Sassoon family

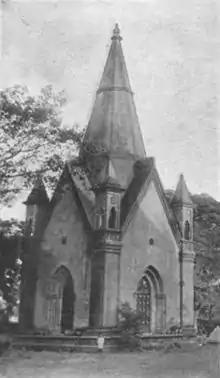
Tomb of David Sassoon, Pune, India

In 1828 David first went to the Persian Gulf port of Bushehr and in 1832 to Bombay, India, with his large family. Over 39 years, with two wives, he fathered 14 children. In Bombay, he built the international business called David S. Sassoon, with the policy of staffing it with people brought from Baghdad. They filled the functions of the various branches of his business in India, Burma, Malaya, and east Asia. He cemented the family's dominant position in the Sino-Indian opium trade. The family's businesses in China, and Hong Kong especially, were built to capitalise on the opium business. His business extended to China, where Sassoon House (now the north wing of the Peace Hotel) on the Bund in Shanghai became a noted landmark, and then to England. In each branch, he maintained a rabbi. His wealth and munificence were proverbial; his philanthropy across Asia included the building of schools, orphanages, hospitals, and museums. On his death, tributes to him were made from across the continent by Muslims, Christians, Parsees, Jews, and Hindus.